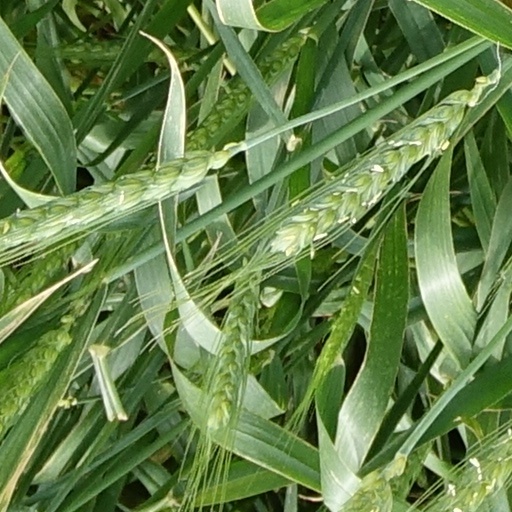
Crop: wheat